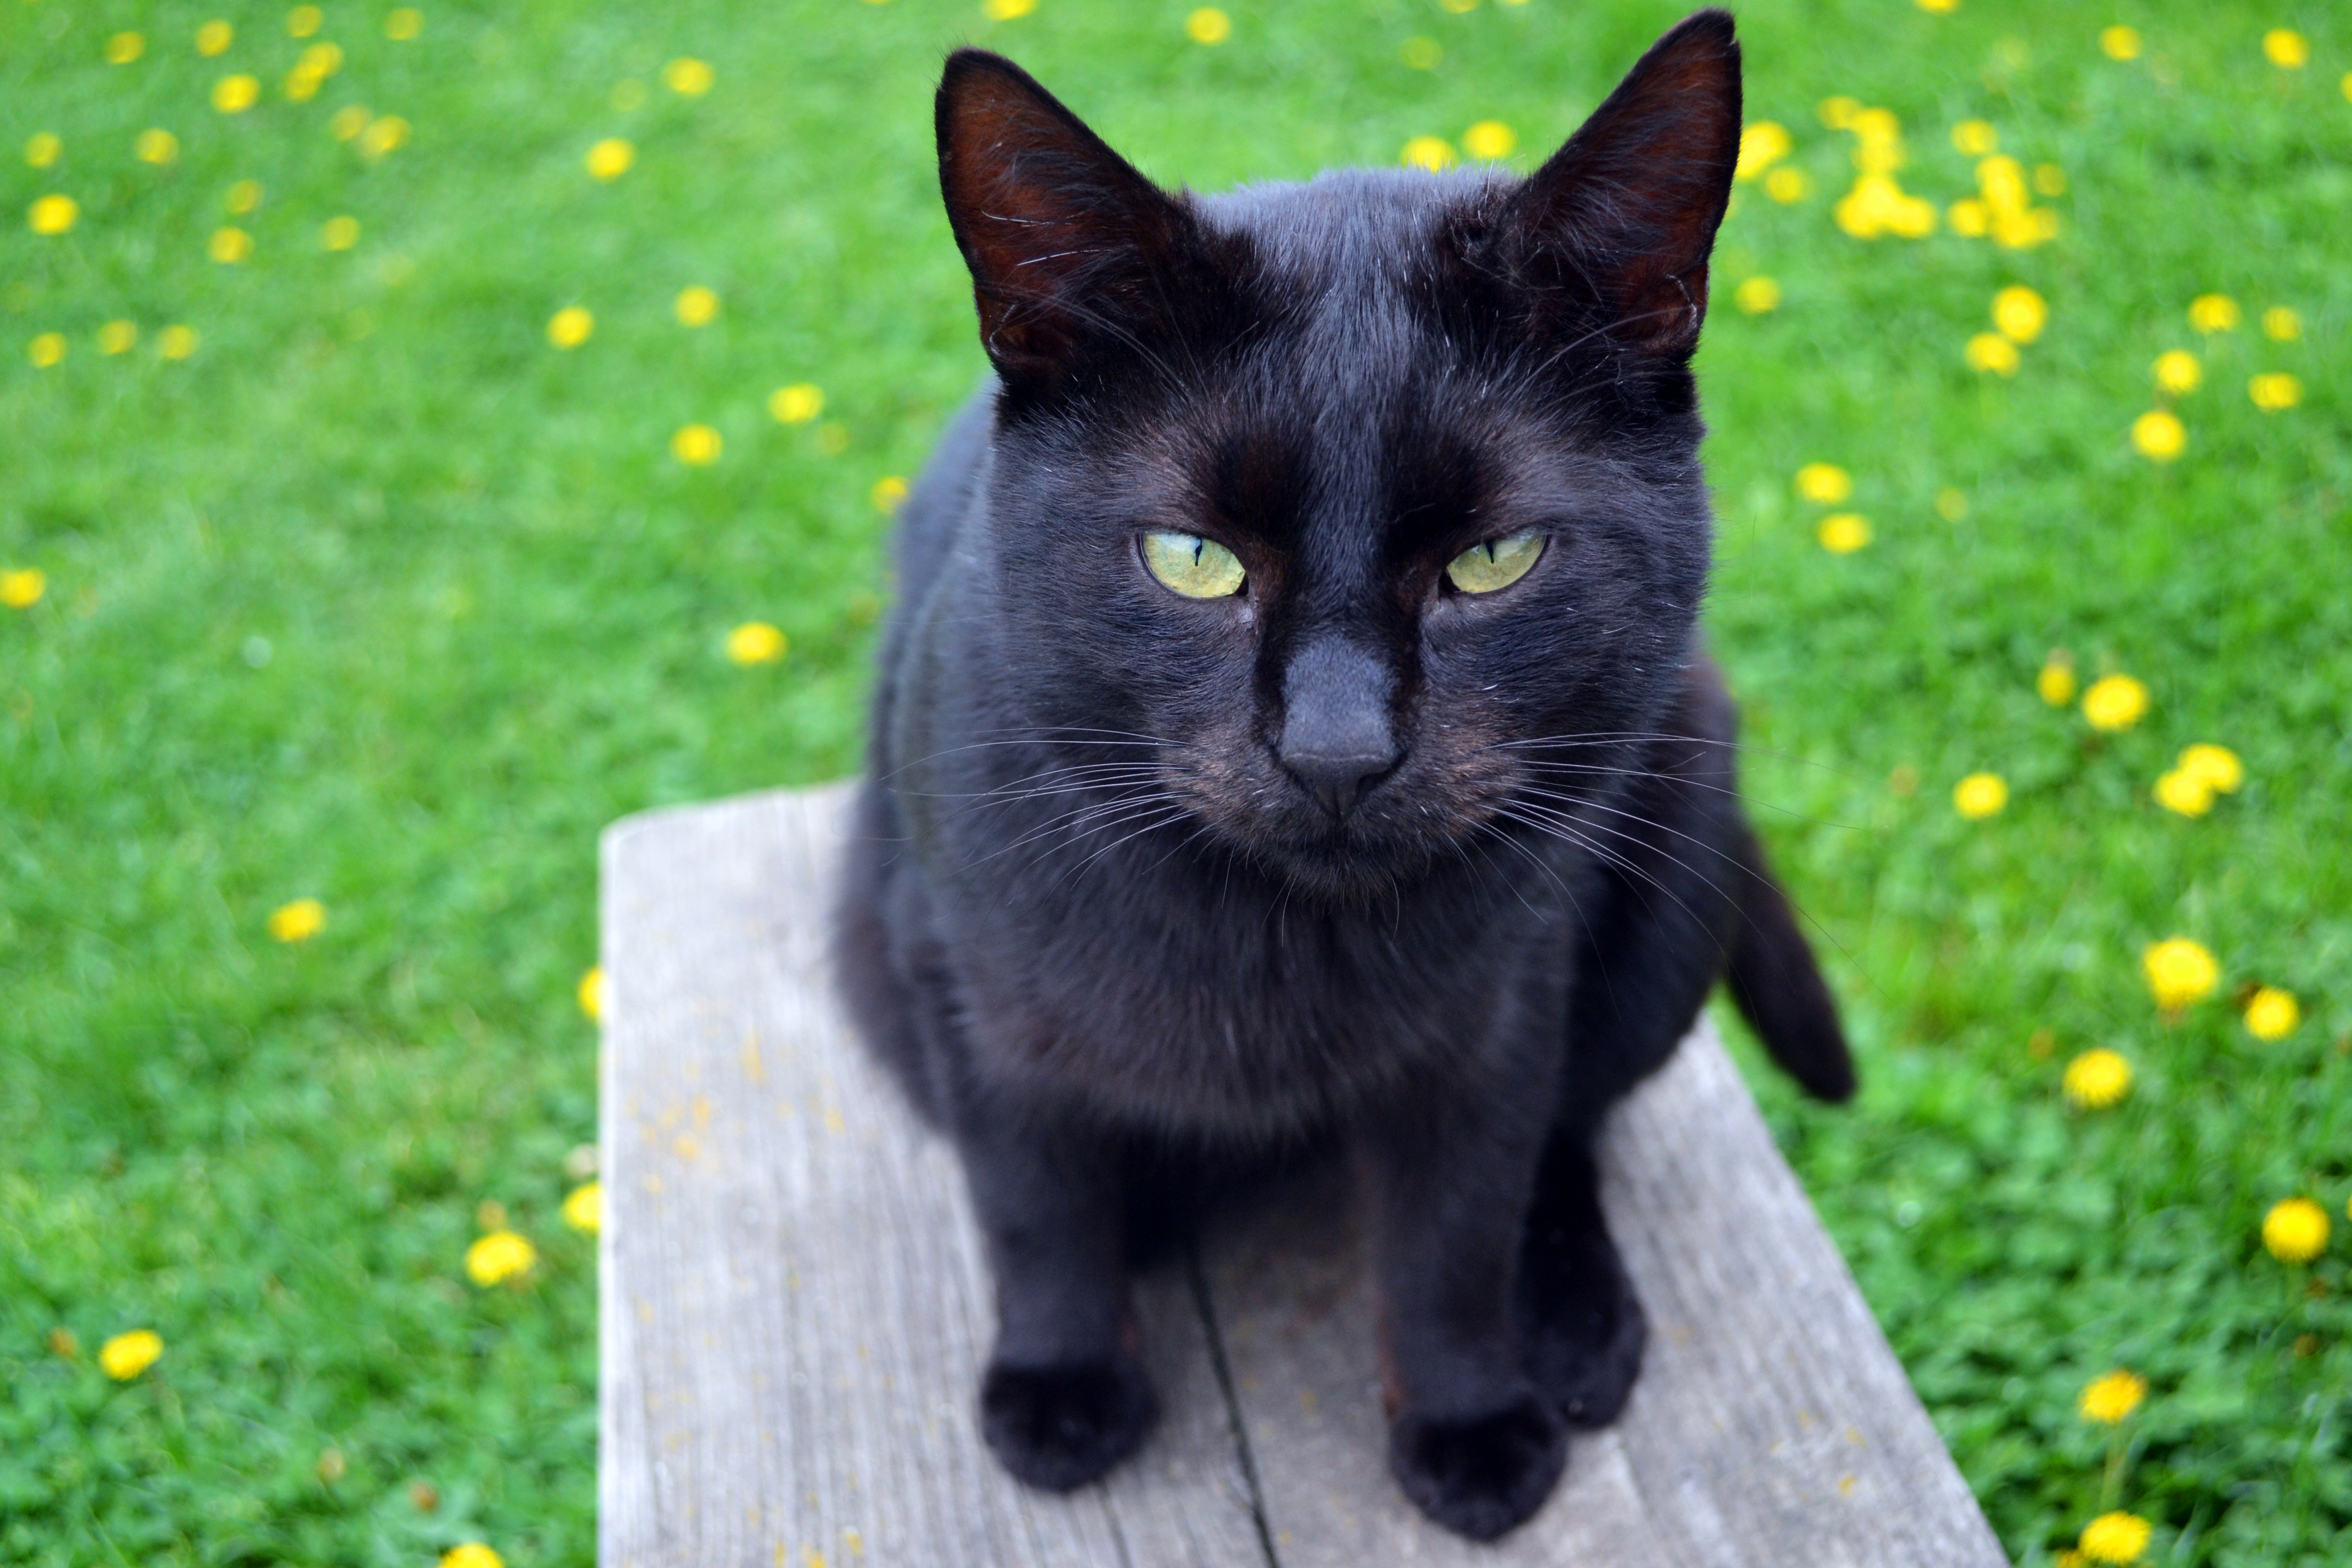
grass, animal, cute, pet, fur, portrait, young, kitten, cat, feline, mammal, black cat, black, whisker, fauna, playful, eyes, whiskers, kitty, tail, furry, vertebrate, domestic, bombay, european shorthair, chartreux, small to medium sized cats, cat like mammal, carnivoran, nebelung, domestic short haired cat